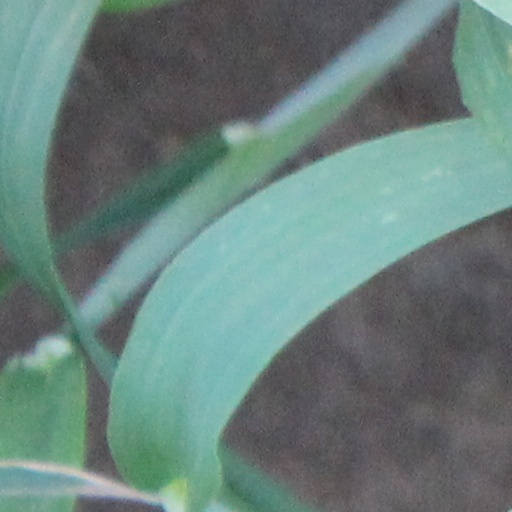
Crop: wheat